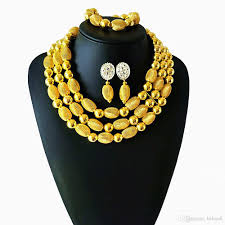
Waaw nataal bi ma jot de gis naa ne ab caq la boo xam ne ñi ngi ko def fu mel ni fiñ koy jaaye. Mu mel ni nag ñi ngi ko takk ci affaire bu ñuul waaye nag caq bi mel na ni am na ñetti buum yoo xamante ne nii mel na ni buum yu soon la waaye nag am na ay weex-weex.